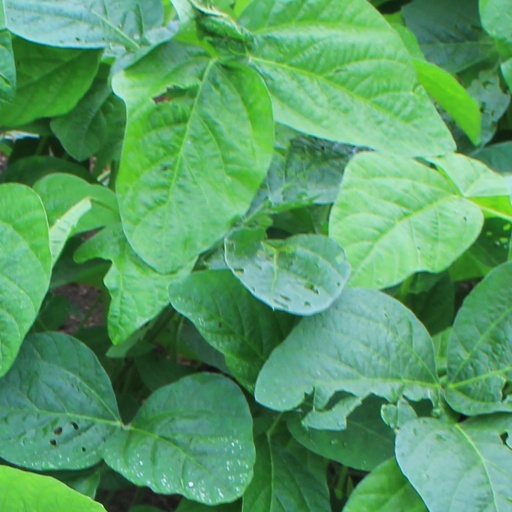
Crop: soybean